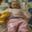
Label: baby